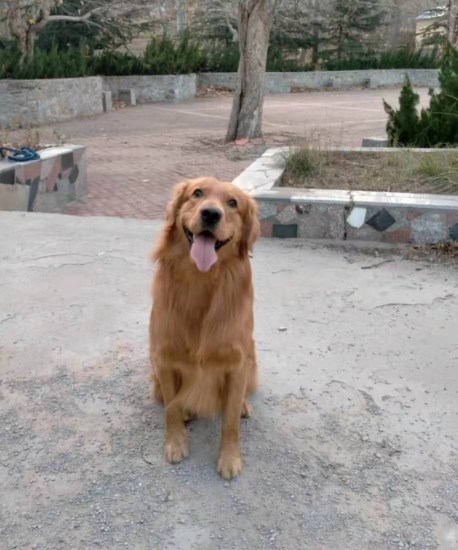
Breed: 5355-n000126-golden_retriever